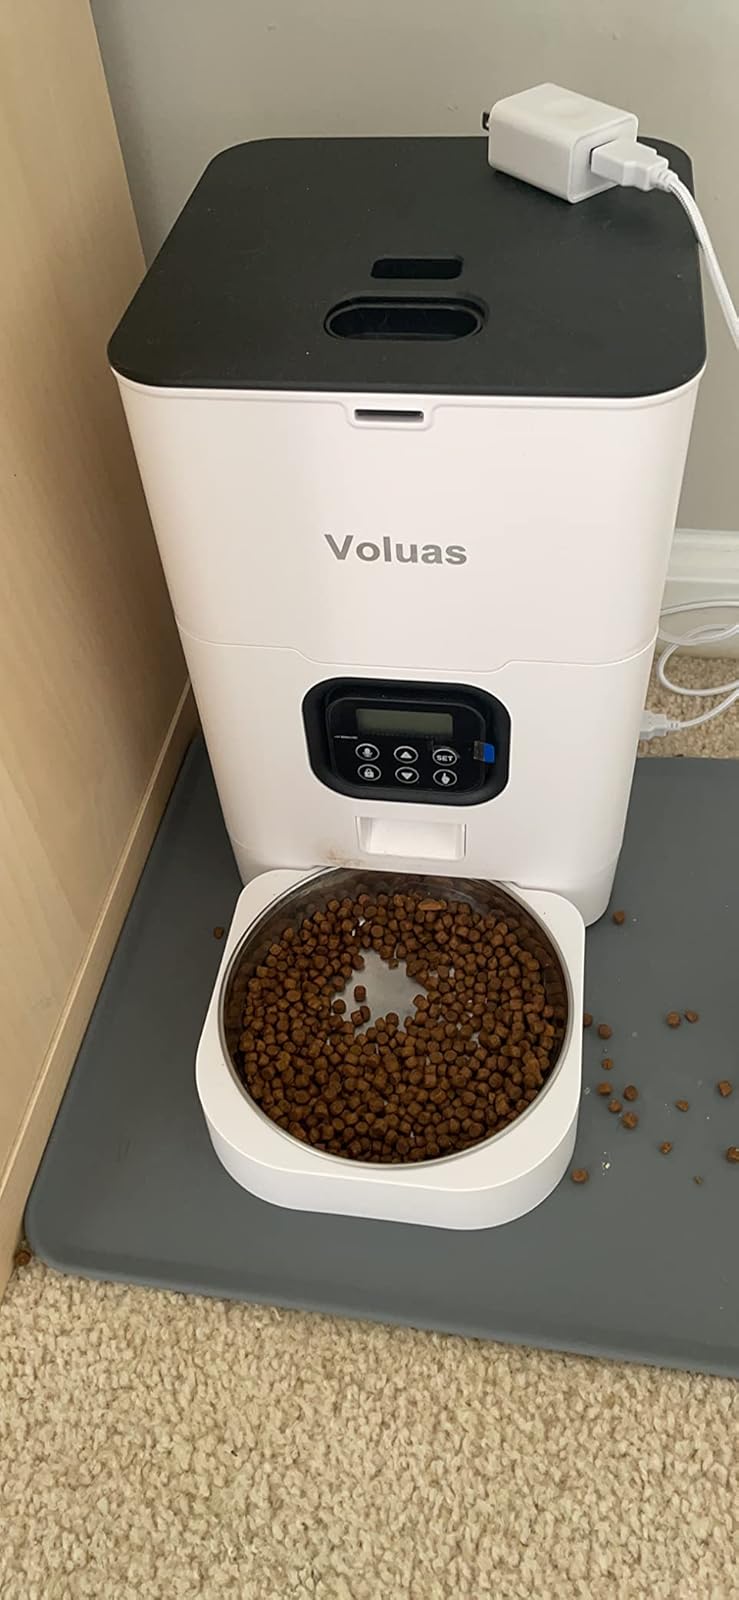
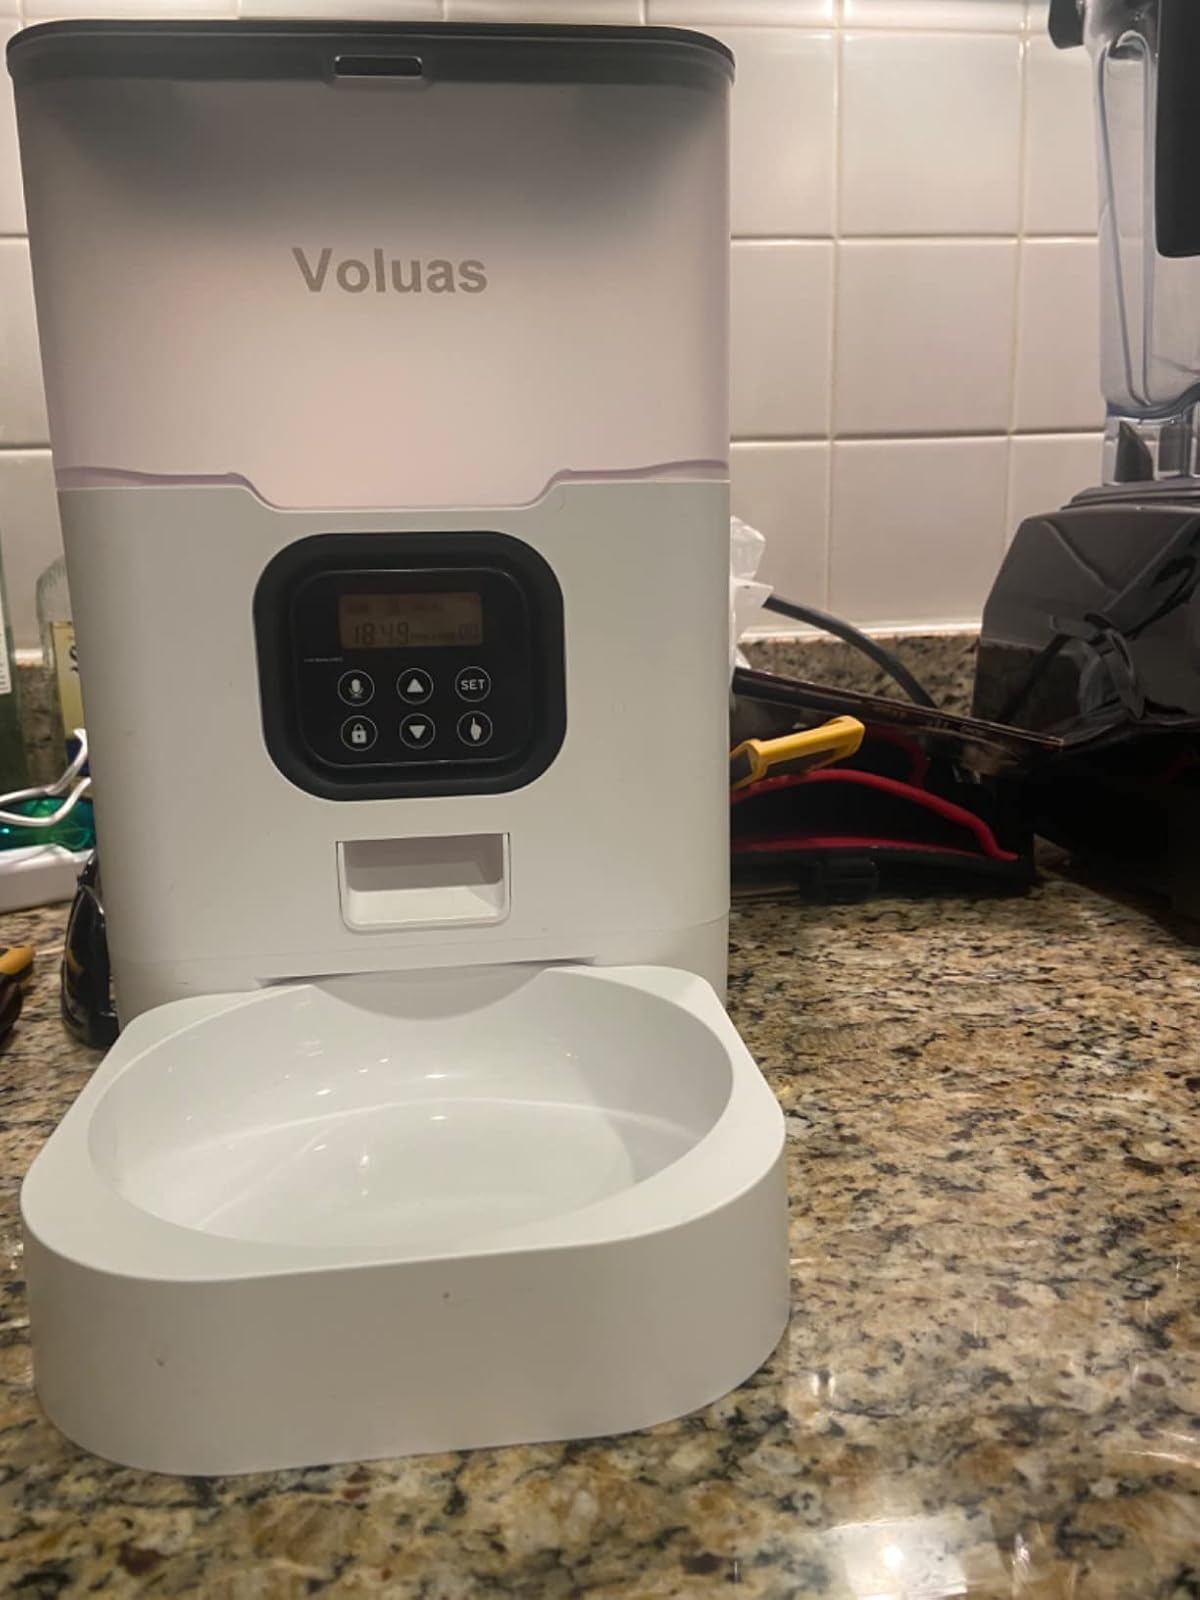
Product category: items_feeder
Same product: no